Gnome et Rhône

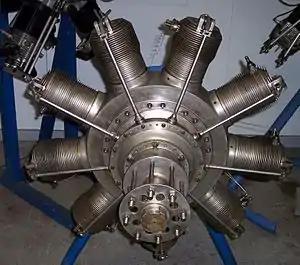
160 hp Gnome 9N Monosoupape of 1917

On 6 June 1905 Louis Seguin and his brother Laurent formed the Société Des Moteurs Gnome (the Gnome Motor Company) to produce automobile engines. They soon started development of one of the first purpose-designed aircraft engines, combining several Gnome cylinders into a rotary engine. The design emerged in the spring of 1909 as the 7-cylinder rotary Gnome Omega, delivering 50 hp (37 kW) from 75 kg. More than 1,700 of these engines would be built in France, along with license-built models in Germany, Sweden, Britain, the United States, and Russia. The Gnome powered Henry Farman's Farman III aircraft, which set world records for distance and endurance; the first aircraft to break 100 km/h; and in 1910 the Fabre Hydravion, the first seaplane ever to fly. It helped France become the leading country in aviation at the time. Léon Lemartin and Jules Védrines were two young engineers who participated in the design, development, and implementation of the Omega, and in the milieu of the pioneering days of flight they both went on to become successful pilots.